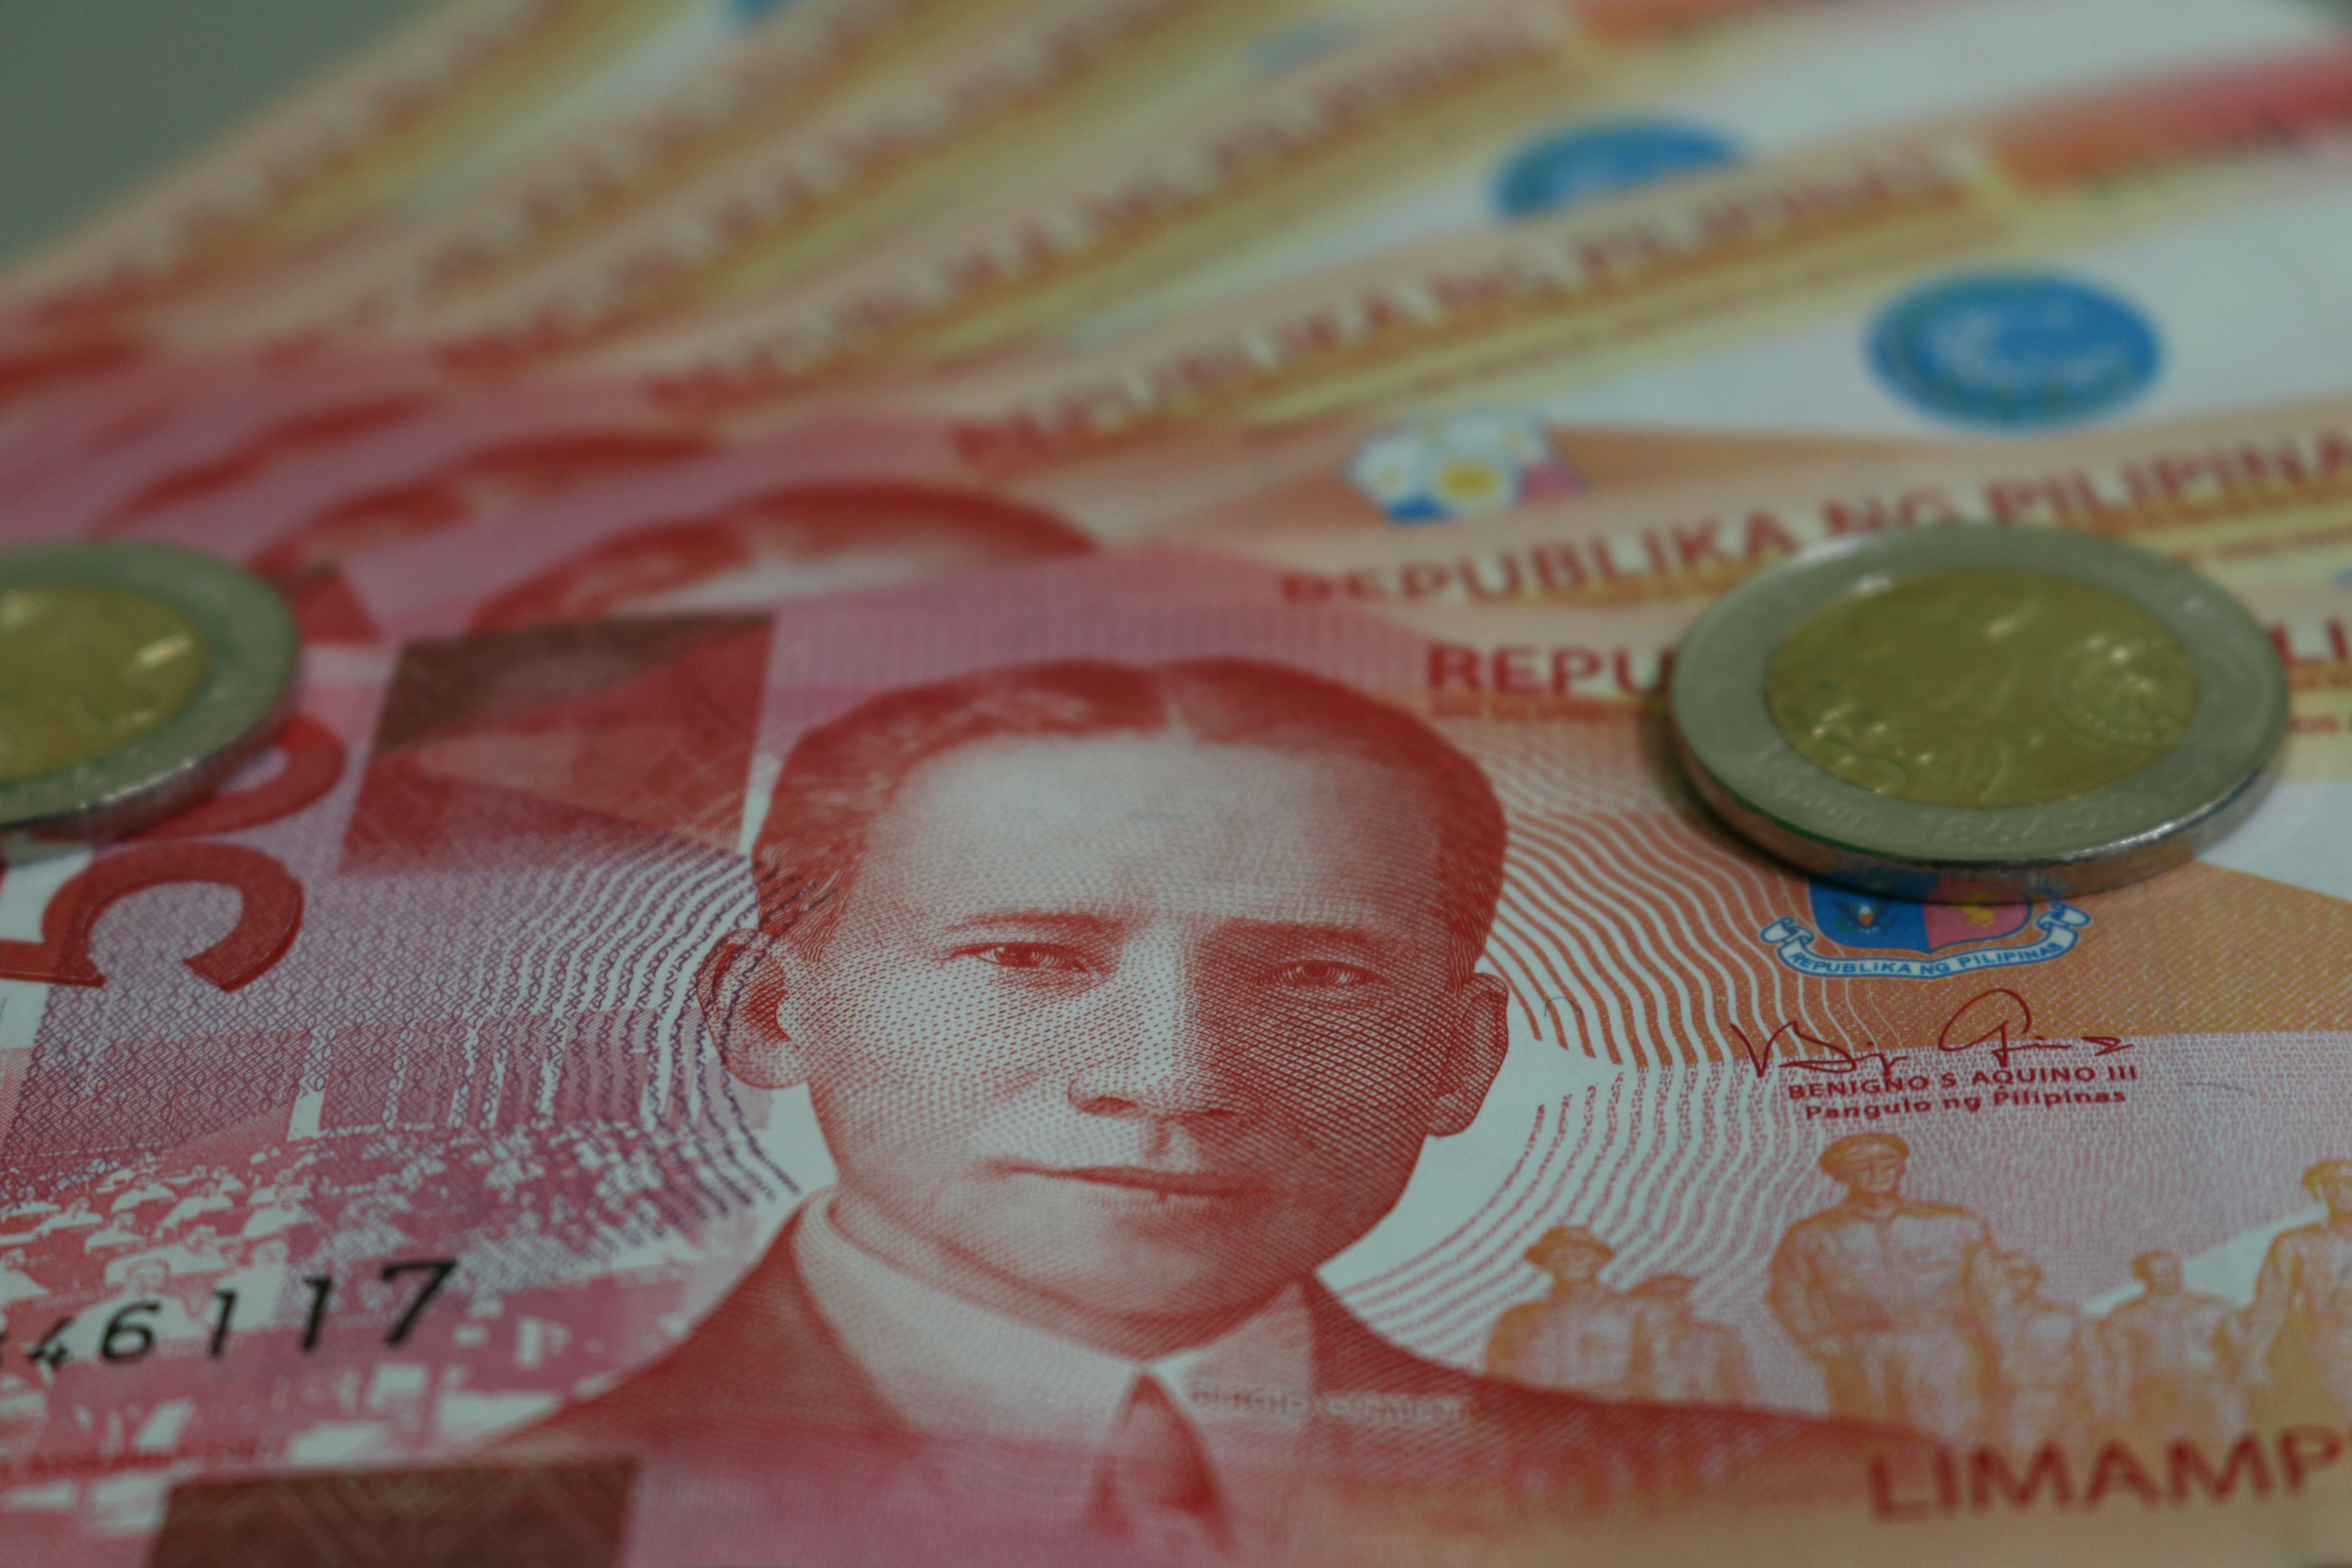
money, paper, cash, currency, philippines, banknote, peso